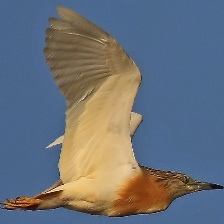
Species: SQUACCO HERON
Scientific name: ARDEOLA RALLOIDES
ImageNet parent category: little_blue_heron